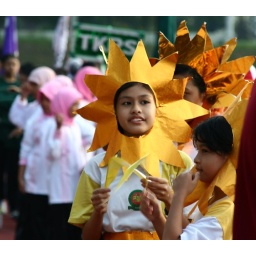
Cute girl dressed in yellow - sports day